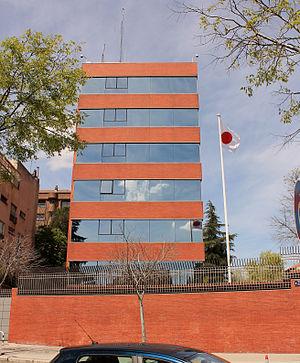
Voici les représentations diplomatiques du Japon à l'étranger :